There Was a Castle with Forty Dogs

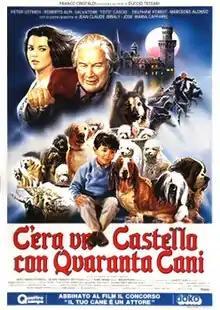
Italian theatrical release poster by Enzo Sciotti

There Was a Castle with Forty Dogs is a 1990 comedy film, starring Peter Ustinov and directed by Duccio Tessari. It is based on the novel "Au bonheur des chiens" by Rémo Forlani.